John Swete

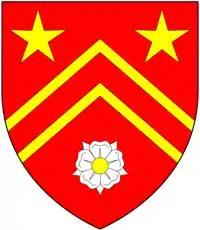
Arms of Swete: "Gules, two chevronels between in chief as many mullets or and in base a rose argent seeded of the second"

Rev. John Swete (born John Tripe) (baptised 13 August 1752 – 25 October 1821) of Oxton House, Kenton in Devon, was a clergyman, landowner, artist, antiquary, historian and topographer and author of the "Picturesque Sketches of Devon" consisting of twenty illustrated journals of Devon scenery. He was a connoisseur of landscape gardening, and much of his "Travel Journals" consist of his commentary of the success or otherwise of the landscaping ventures of his gentry friends, neighbours and acquaintances in Devon. He himself undertook major building and landscaping works at Oxton.